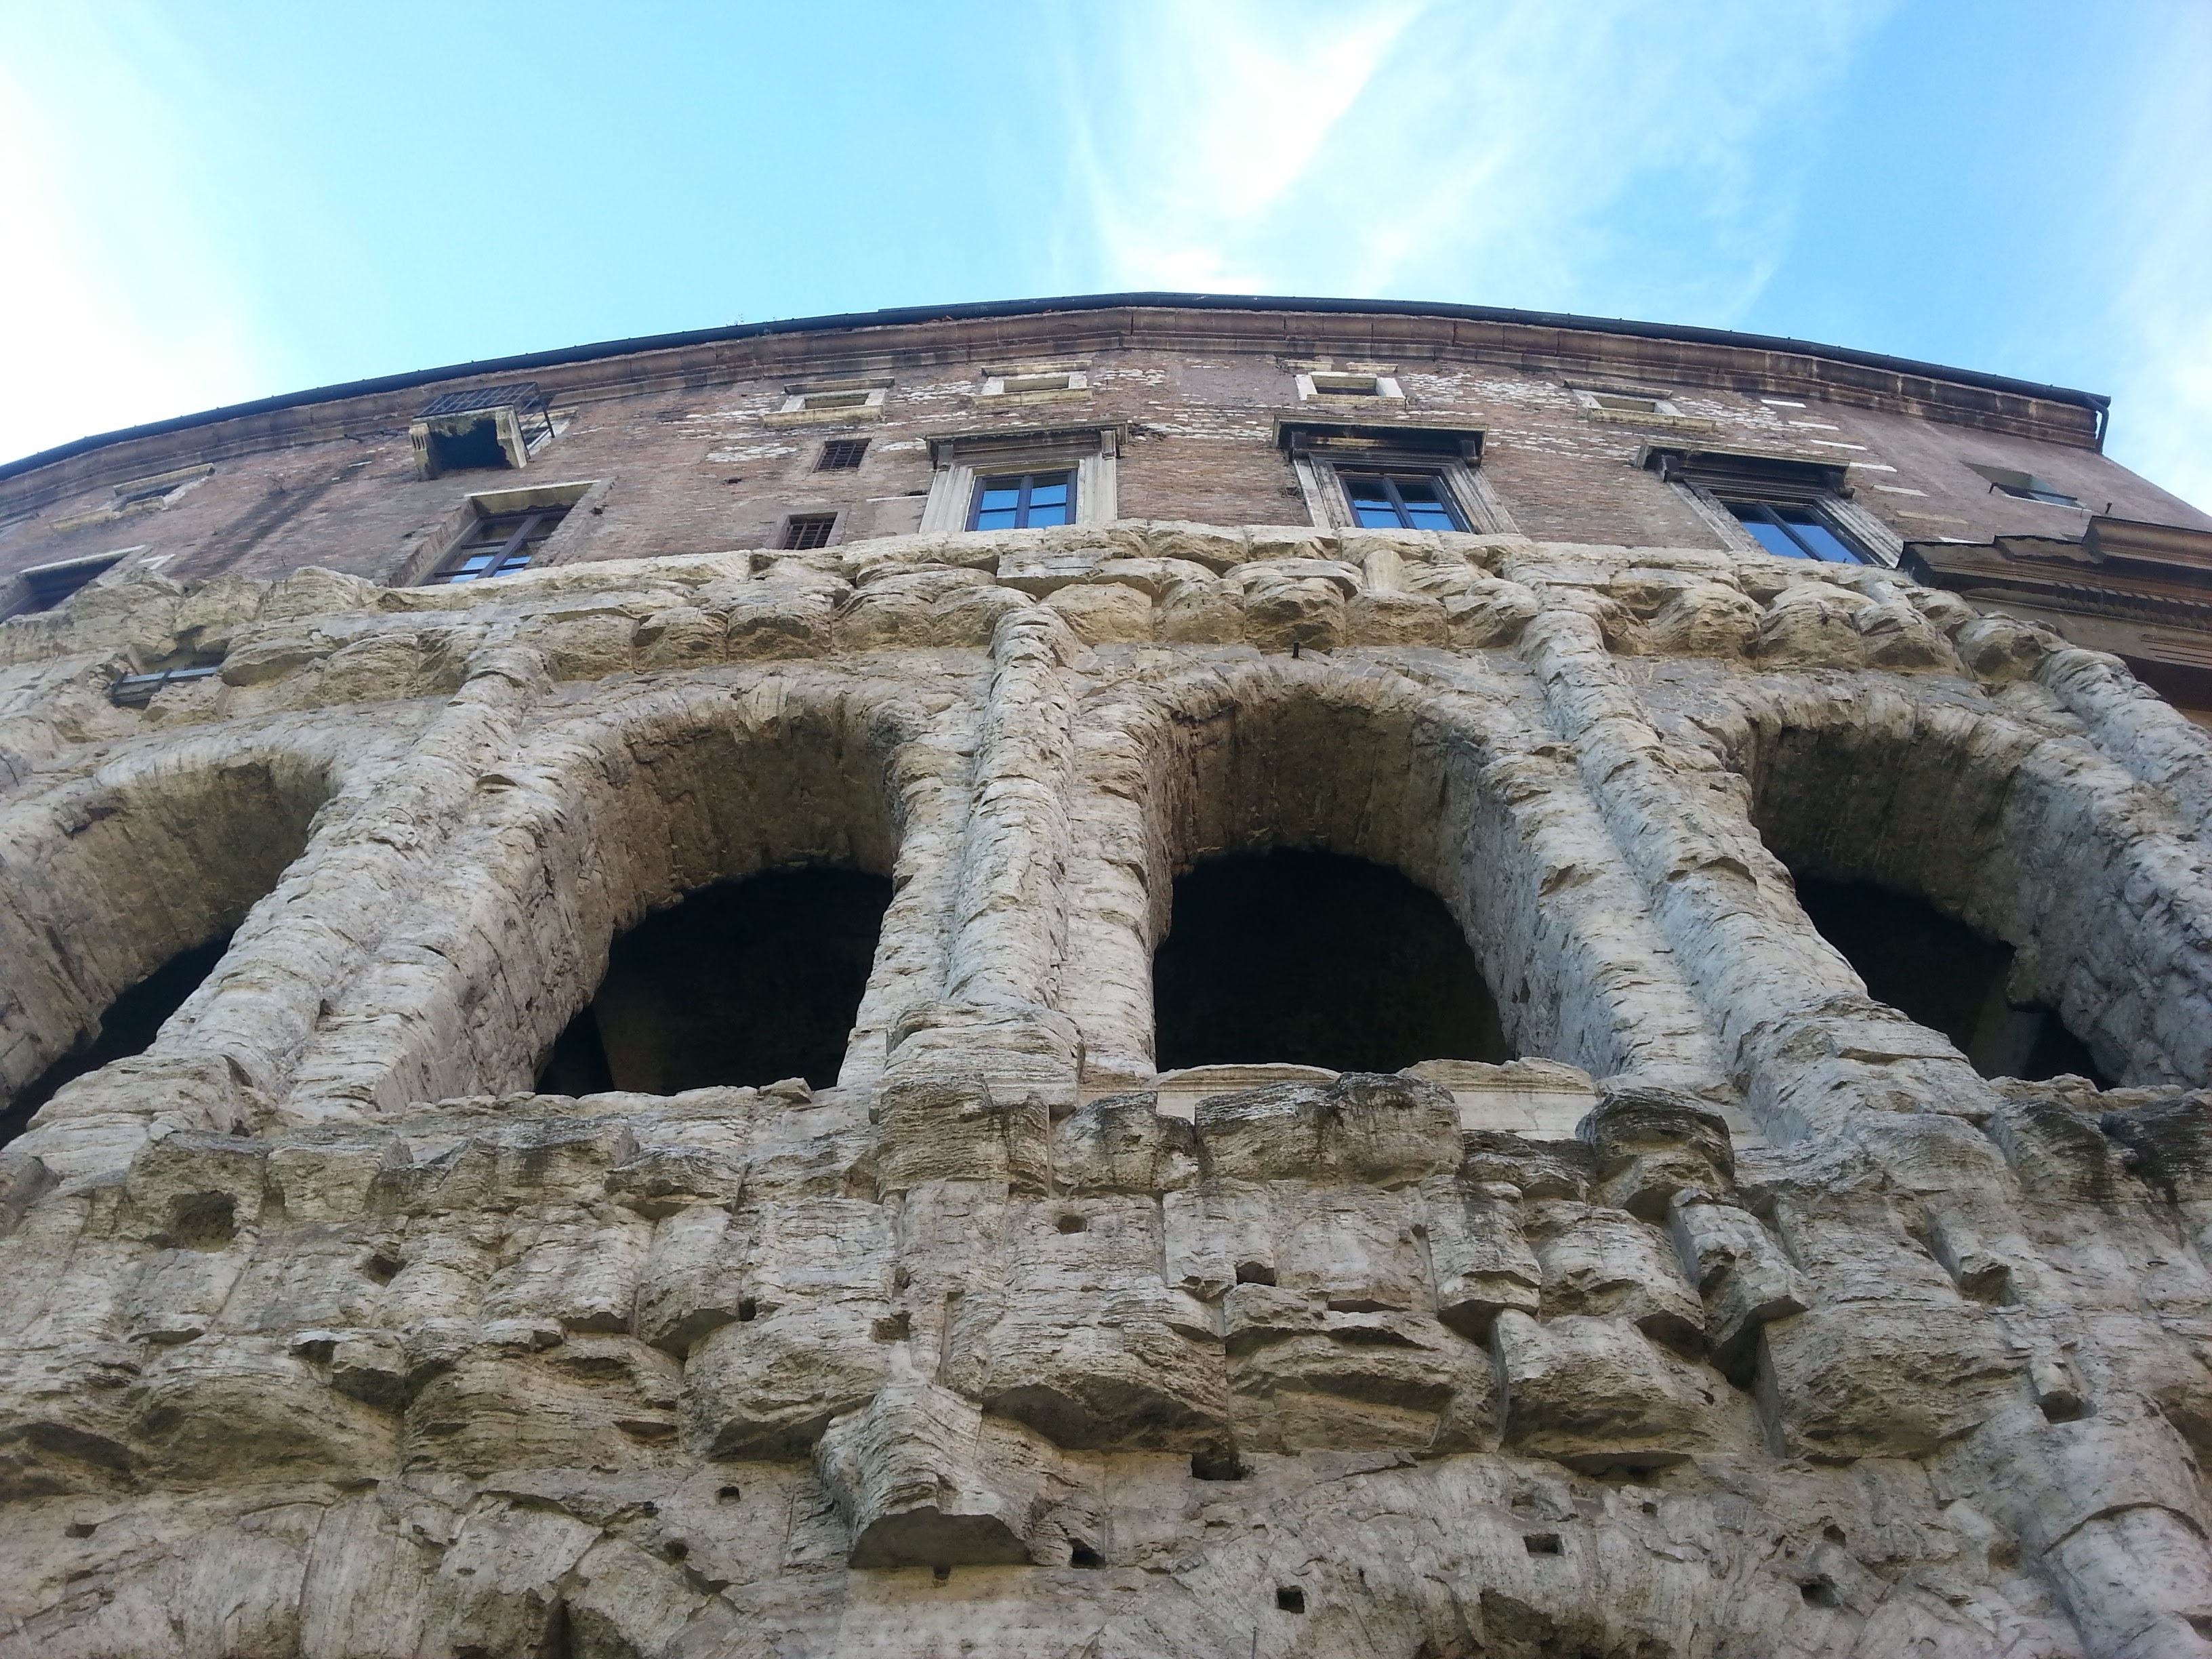
architecture, structure, sky, building, old, city, stone, monument, arch, landmark, italy, blue, attraction, tourism, colosseum, rome, amphitheatre, temple, ruins, ancient rome, archaeological site, on the road, ancient history, ancient roman architecture